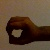
The image shows a hand gesture representing the number 0 in Indian Sign Language.